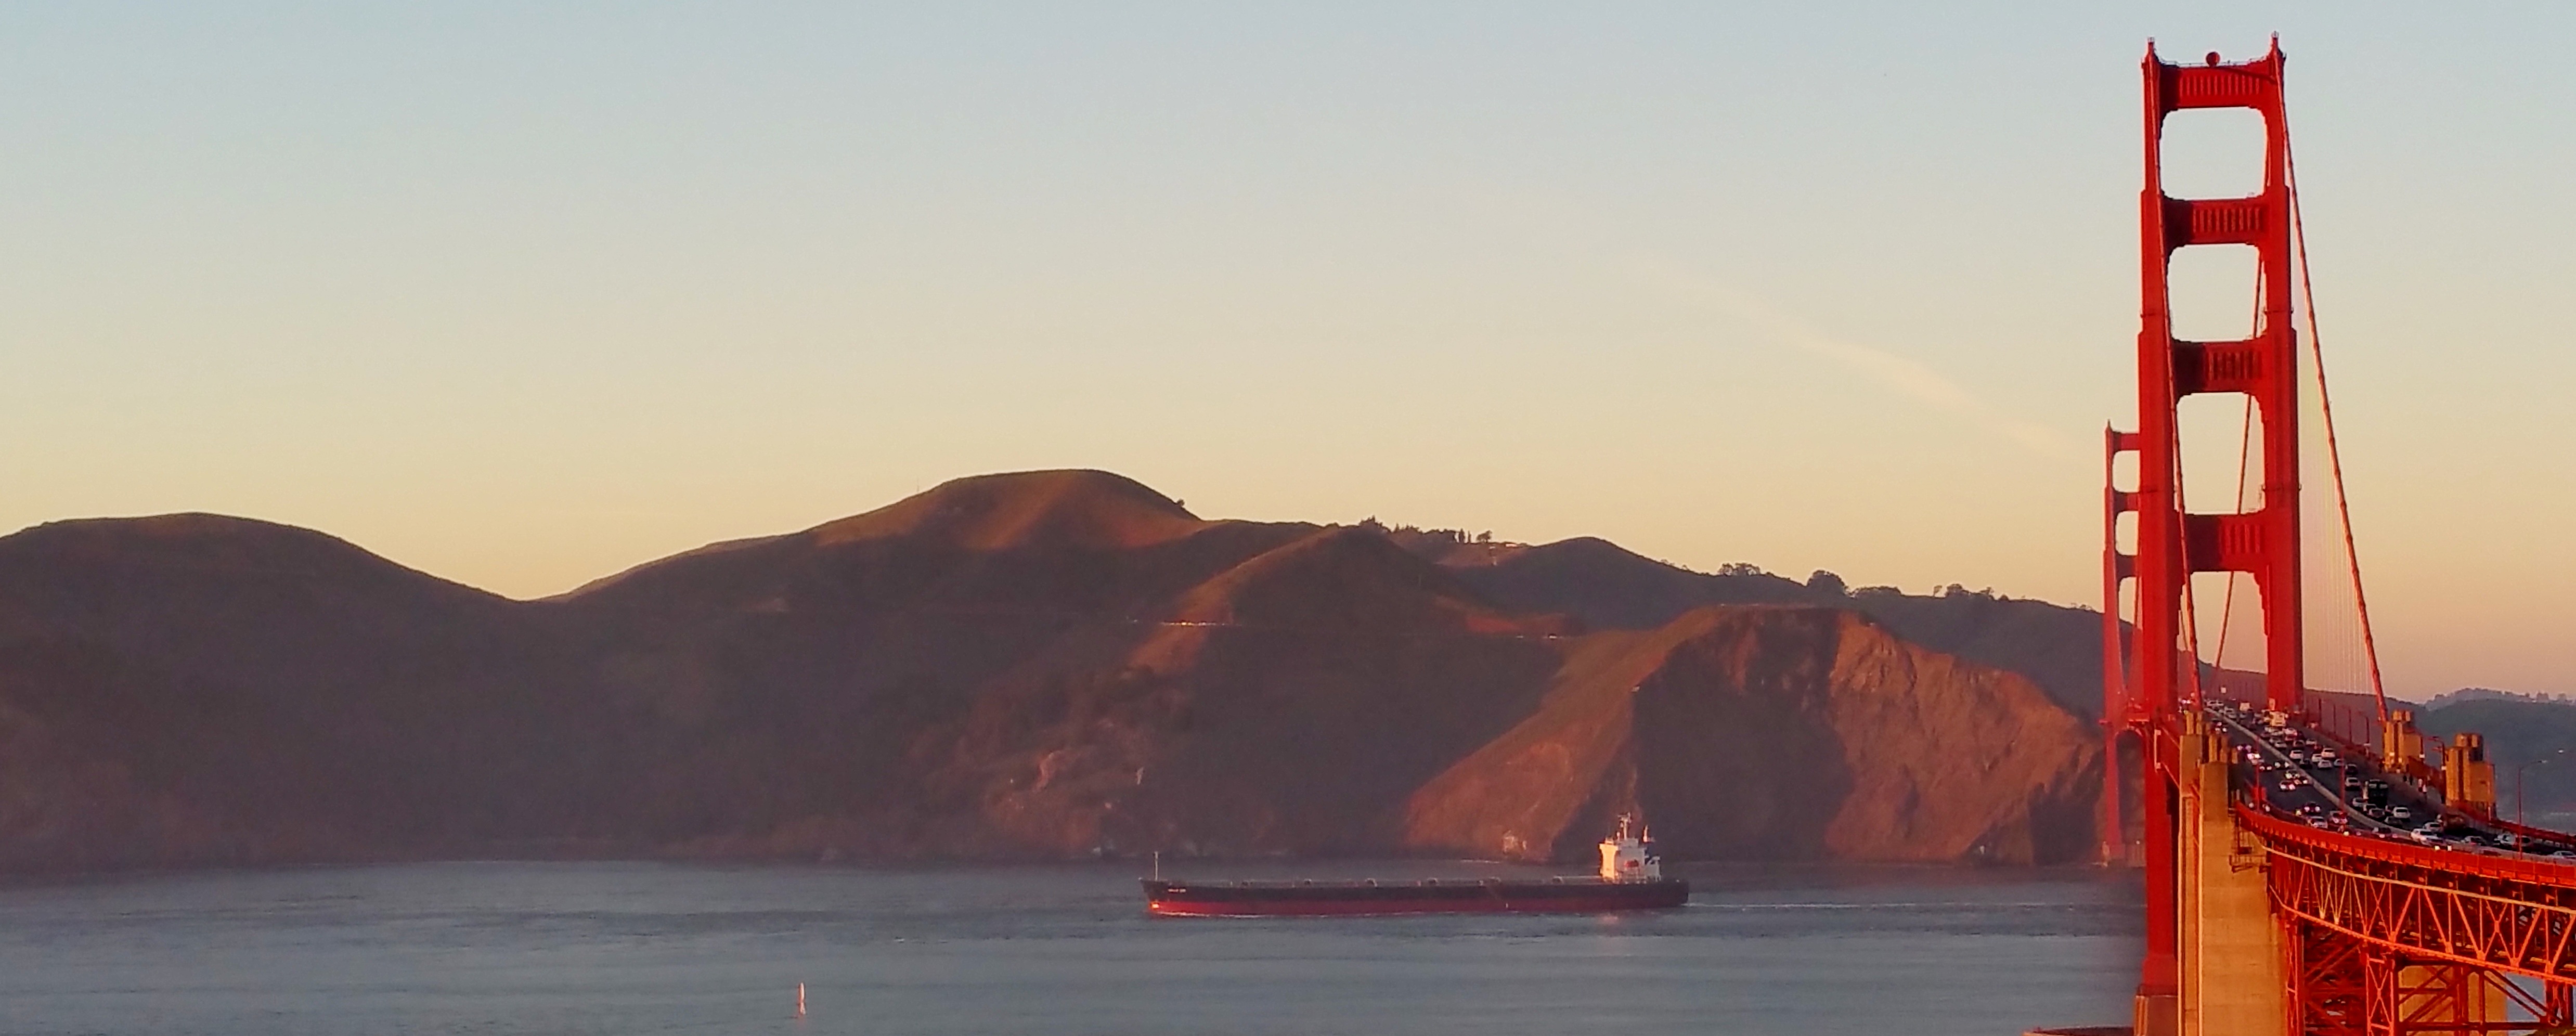
sea, coast, sunrise, sunset, san francisco, dusk, golden gate, evening, vehicle, tower, bay, beautiful